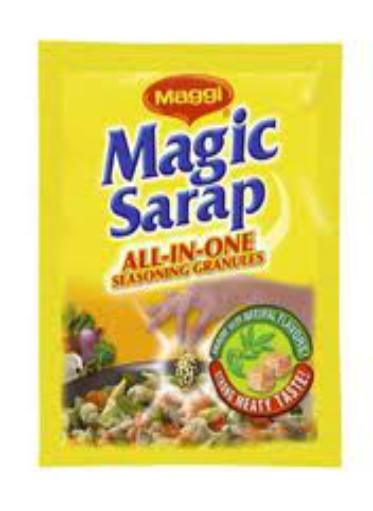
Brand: Maggi
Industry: Food